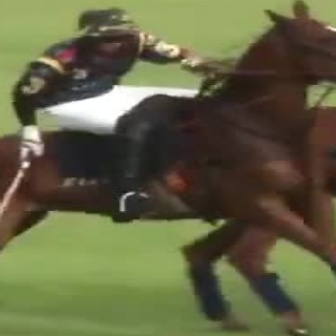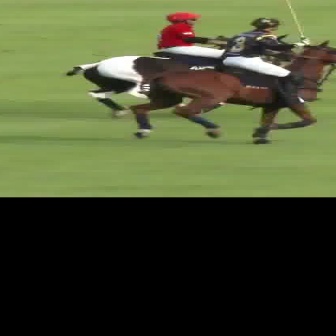
  Please identify the target specified by the bounding box [5,10,216,221] in the first image and locate it in the second image. Return the coordinates in [x_min,y_min,x_max,y_max] format.
Answer: [216,16,307,107]